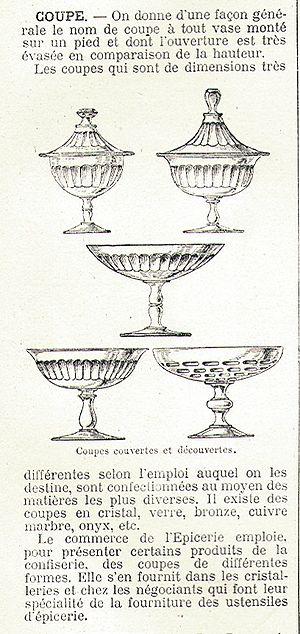
Une coupe est un récipient de forme évasée, généralement hémisphérique, plus large que haut et donc peu profond. Une coupe peut être fabriquée dans divers matériaux : verre, terre cuite, métal... Le terme désigne aussi le contenu de ce récipient : « boire une coupe de vin ou de bière ».